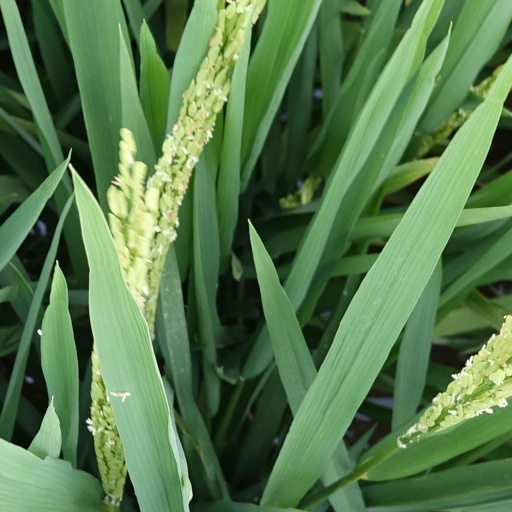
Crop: rice